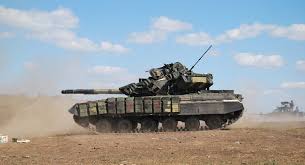
Label: T-64